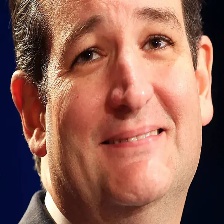
Species: LOONEY BIRDS
Scientific name: LUNATICUS AMERICONIS